Where the Bears Are

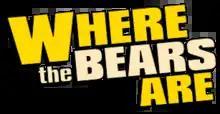

Where the Bears Are is a comedy-mystery web series that ran for seven seasons from August 1, 2012, to November 1, 2018. The series' creators and writers Rick Copp and Ben Zook star in the series together with Joe Dietl.